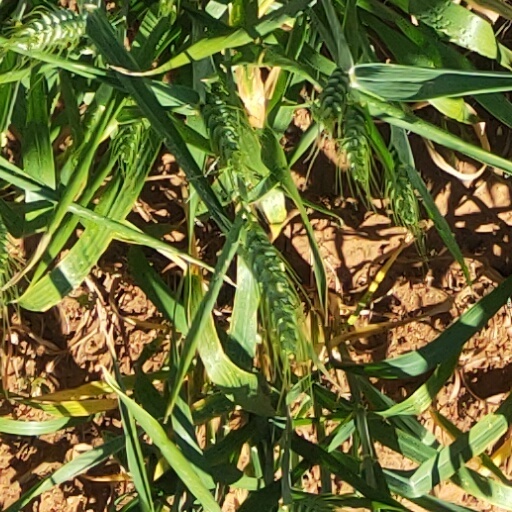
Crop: wheat